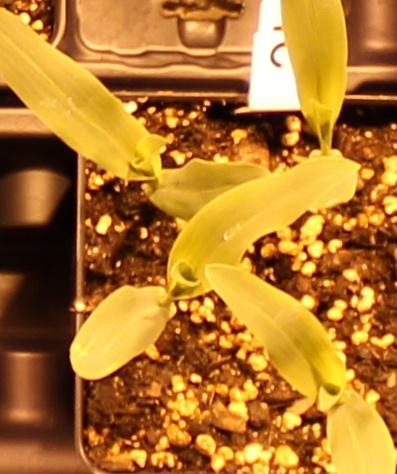
Label: Corn